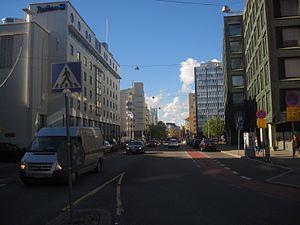
La rue de Runeberg en finnois : Runeberginkatu est une rue des quartiers de Kamppi, Etu-Töölö et Taka-Töölö à Helsinki en Finlande.